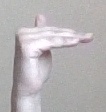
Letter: khaa